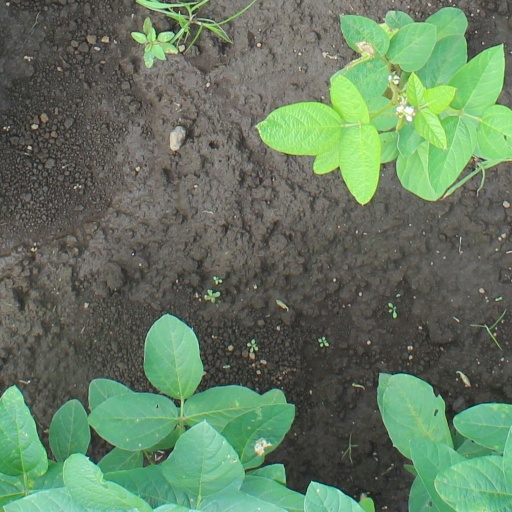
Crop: soybean